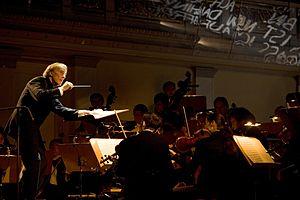
Lothar Zagrosek est un chef d'orchestre allemand né le 13 novembre 1942 à Otting.